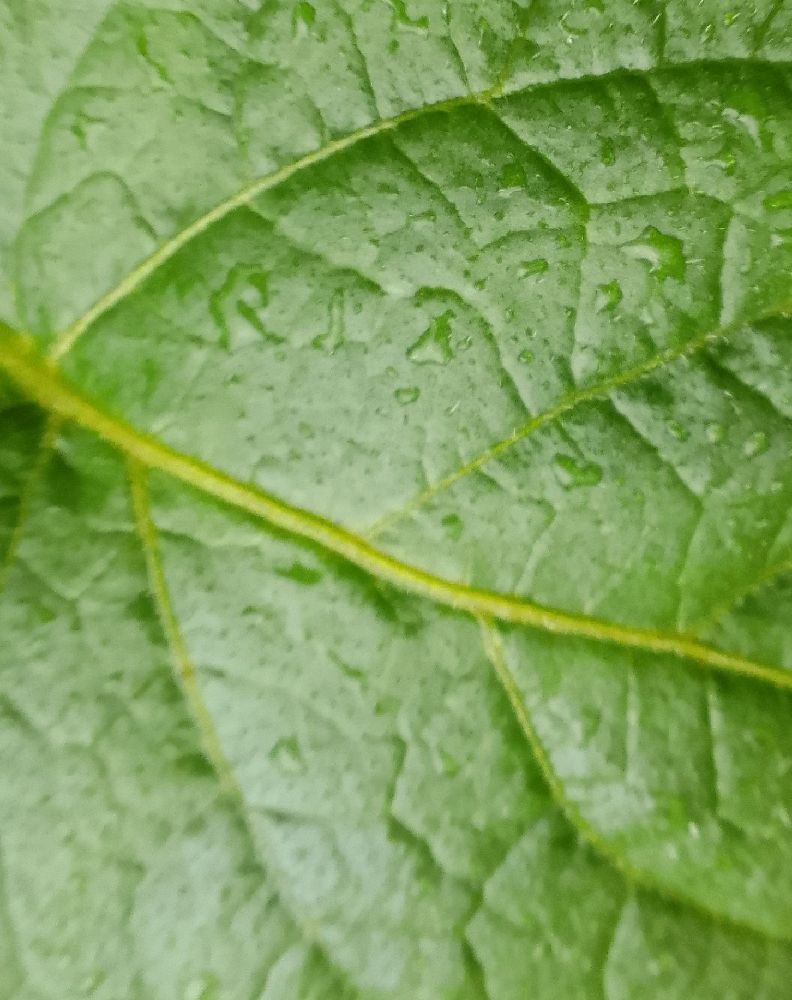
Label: Healthy